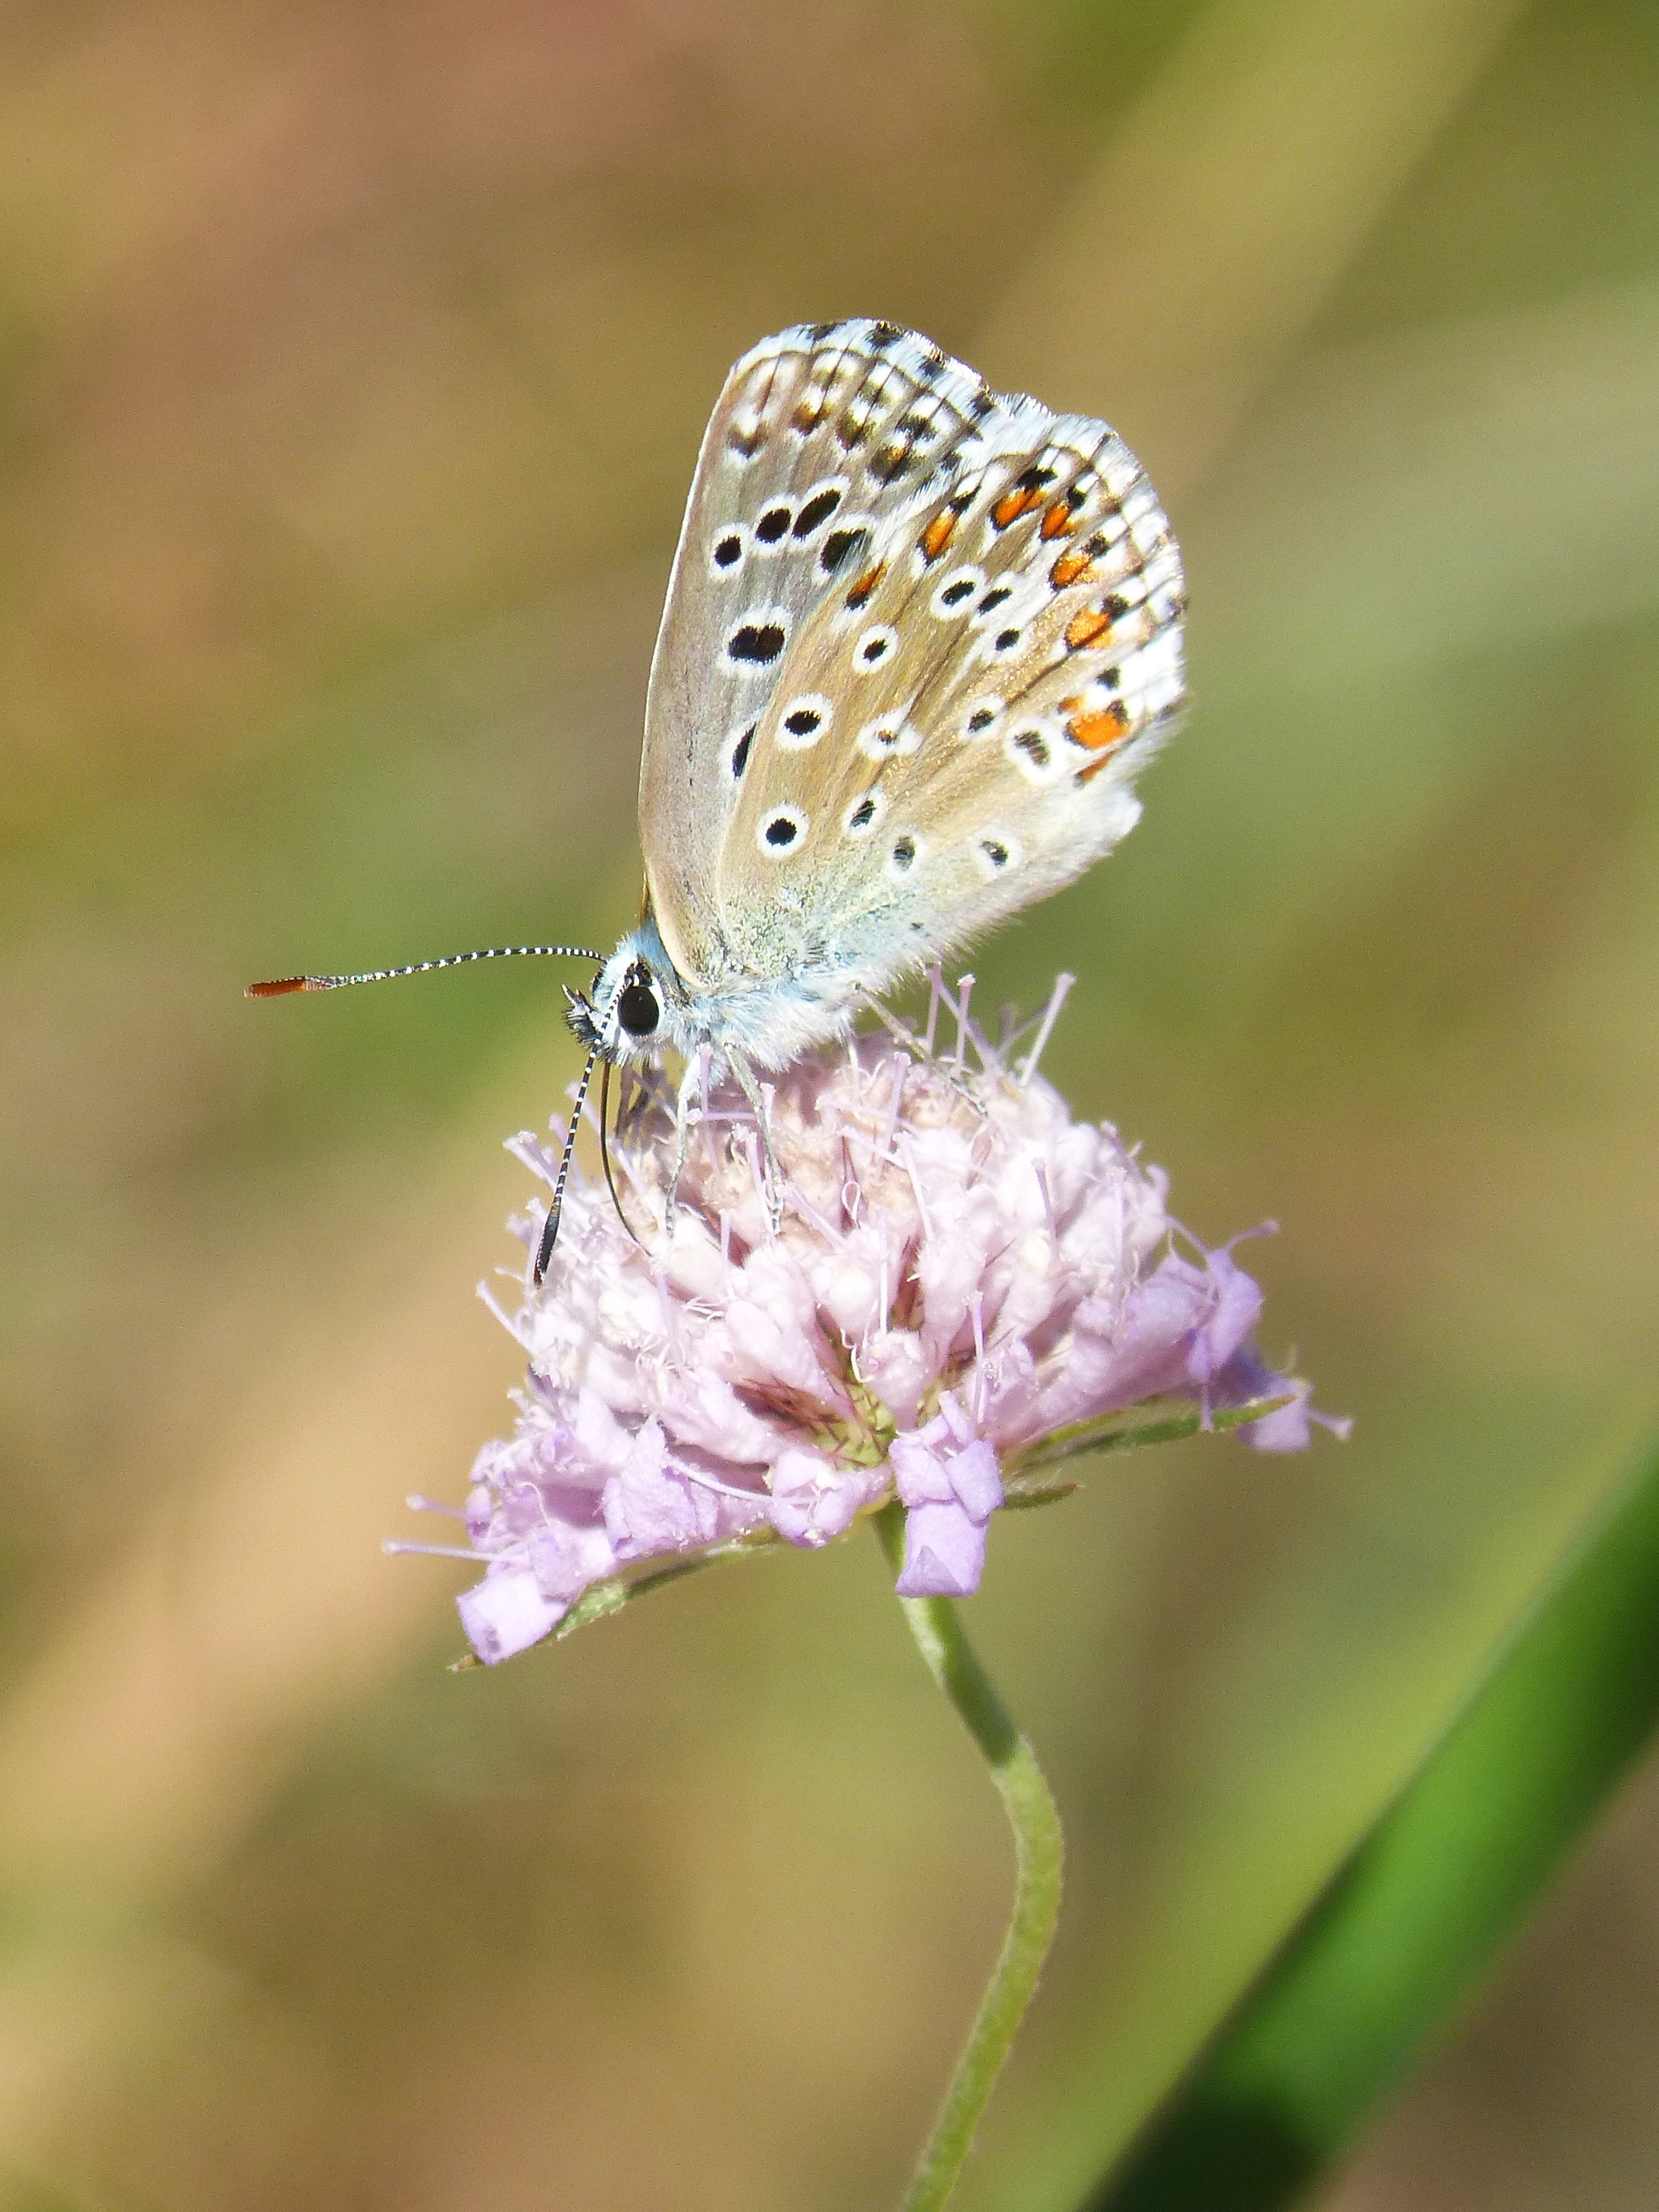
nature, plant, photography, flower, petal, insect, botany, butterfly, flora, fauna, wild flower, invertebrate, wildflower, close up, nectar, pieridae, macro photography, arthropod, libar, pollinator, blue butterfly, polyommatus icarus, blaveta commune, plant stem, moths and butterflies, lycaenid